Wicked Tinkers

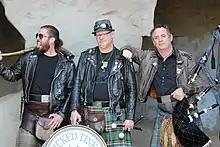
Wicked Tinkers at the Old Zoo, Griffith Park. 2018

The Wicked Tinkers are an American Celtic music group who perform at many Scottish/Irish festivals.